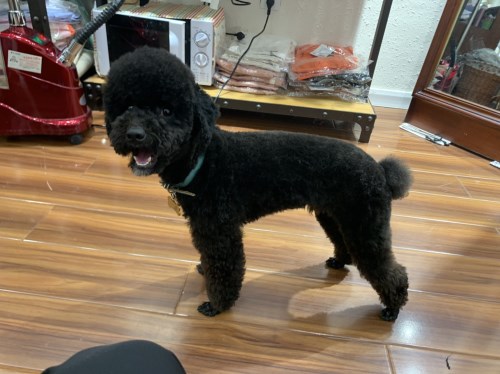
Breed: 7449-n000128-teddy